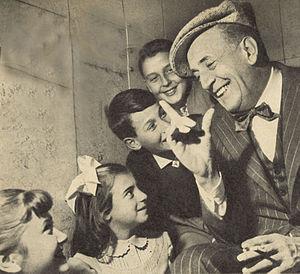
Odoardo Spadaro est un acteur italien, né à Florence le 16 janvier 1893 et mort dans la même ville le 26 juin 1965.